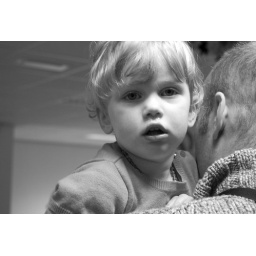
Little girl in black and white